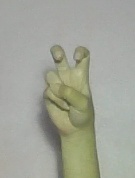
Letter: toot